Dakshina Kannada

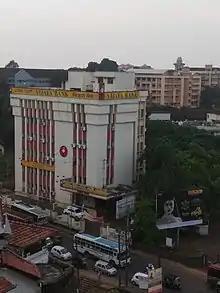
Vijaya Bank Founders Branch in Mangaluru city

Some of the well-known Tuluva community dishes in this district include Kori Rotti (dry rice flakes dipped in chicken gravy), Bangude Pulimunchi (spicy sour silver-grey mackerels), Beeja-Manoli Upkari, Neer dosa, Boothai Gasi and Kadubu. In Coastal Karnataka, the Mangalorean Fish Curry is a popular dish. The Konkani community's specialties include Daali thoy, Bibbe-upkari (cashew based), Val val, Avnas ambe sasam, Kadgi chakko, Paagila podi, Malpuri, Patrode and Chane gashi. Mangalore bajji, also known as Golibaje, is a popular snack made from maida, curd, rice flour, chopped onion, coriander leaves, coconut, cumin, green chillies, and salt. Tulu vegetarian cuisine in Mangalore, also known as Udupi cuisine, is known and liked throughout the state and the coastal region. Being a coastal district, fish forms the staple diet of most people.